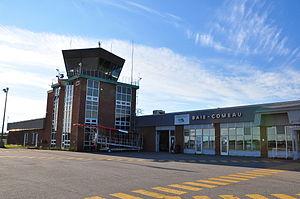
Natasha Kanapé Fontaine est une écrivaine, poétesse, traductrice et actrice autochtone. Elle fait partie de la communauté innue de Pessamit. Natasha Kanapé Fontaine est une grande militante des droits des autochtones et milite, entre autres, contre la discrimination et le racisme qu'elle a elle-même subi dans son parcours scolaire et personnel. Elle est également représentante du mouvement autochtone pancanadien Idle No More avec qui elle a eu la chance de voyager au Québec, au Canada et d'en d'autres pays du monde en tant que poète-slameuse et conférencière.« Le message qu'elle porte est celui de la rencontre des peuples et des cultures, du respect, de l'échange et du dialogue, au nom de la dignité et de l'humanité. » Elle a comme objectif de rassembler les gens des différents peuples et de créer un dialogue qui permettrait de s'ouvrir davantage aux différences et qui permettrait d'y cultiver le respect. Natasha est également une porte-parole non-officielle des peuples autochtones. Elle offre une voix à ceux qui en ont pas par ses différentes apparitions publiques, mais également avec sa poésie.
L'aéroport de Baie-Comeau est un aéroport située à neuf kilomètre au sud-sud-ouest de Baie-Comeau située près du fleuve Saint-Laurent.